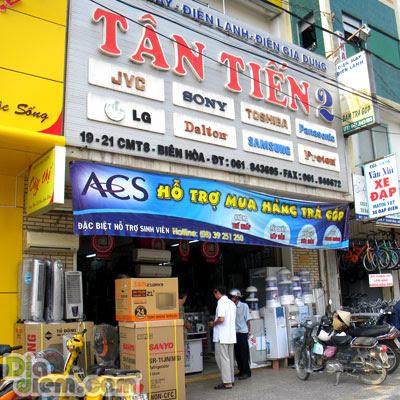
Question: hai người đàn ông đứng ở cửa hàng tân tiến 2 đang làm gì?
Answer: đang xem mua hàng ở cửa hàng tân tiến 2